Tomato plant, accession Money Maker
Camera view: horizontal (90 deg, fisheye); turntable rotation: 240 degrees
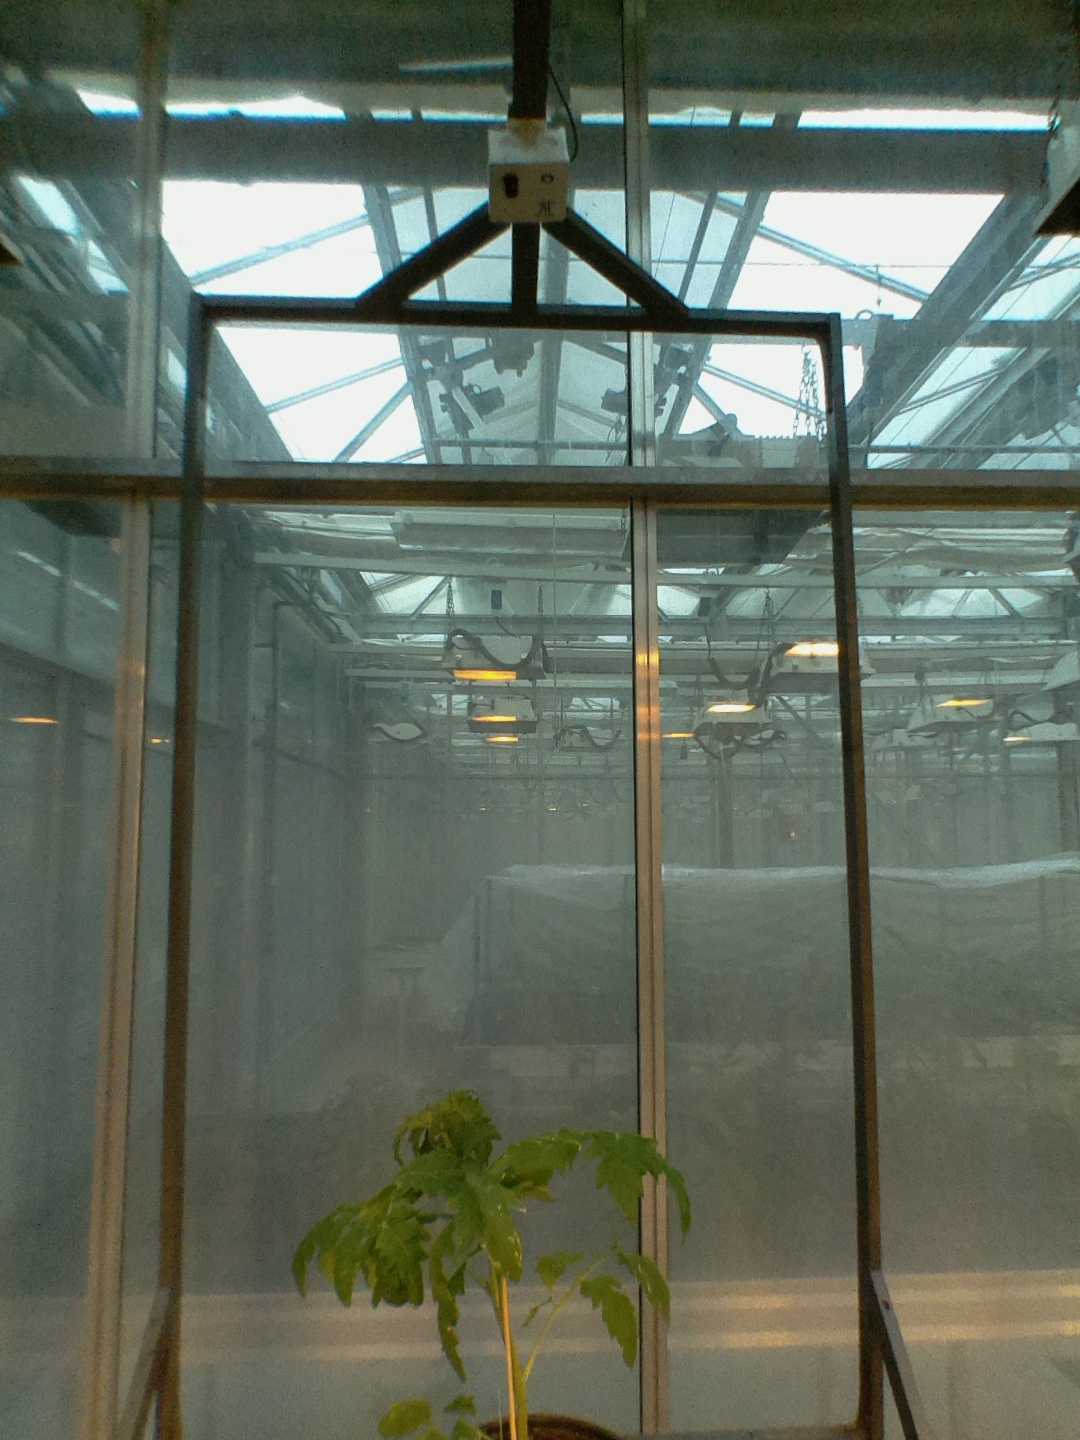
BBCH growth stage 13: 6 of true leaves visible